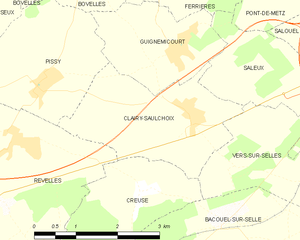
Carte des communes françaises Clairy-Saulchoix